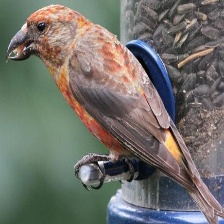
Species: RED CROSSBILL
Scientific name: LOXIA CURVIROSTRA